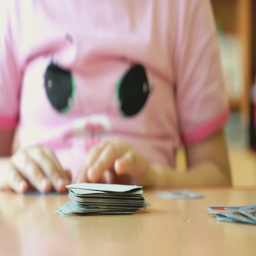
the child plays the playing cards at the table